Wings Out of Shadow

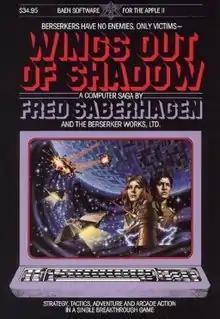

Wings Out of Shadow is a video game published by Baen Enterprises in 1983 for the Apple II. It is a named for a short story in the "Berserker" series by Fred Saberhagen, involving the hospital ship the "Hope", its escort carrier "Judith", and their complement of nine outnumbered fighter ships. Saberhagen wrote the in-game text.